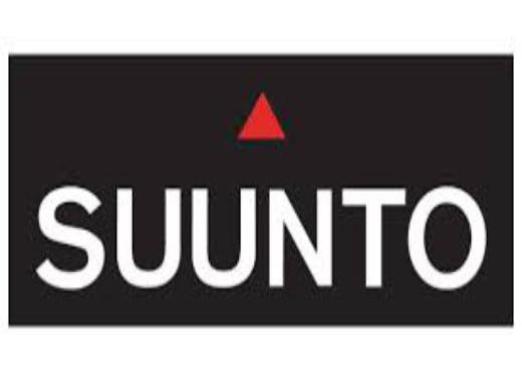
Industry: Clothes